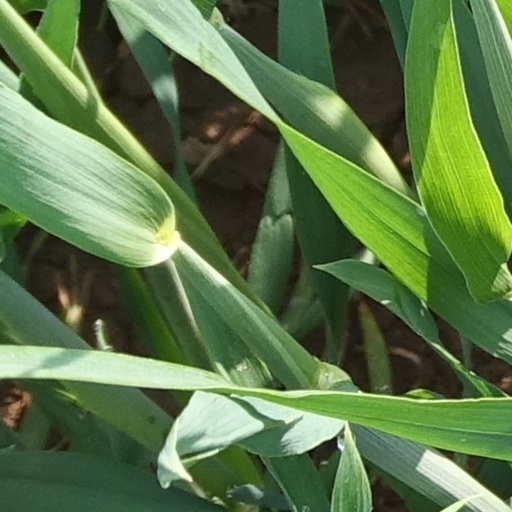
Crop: wheat